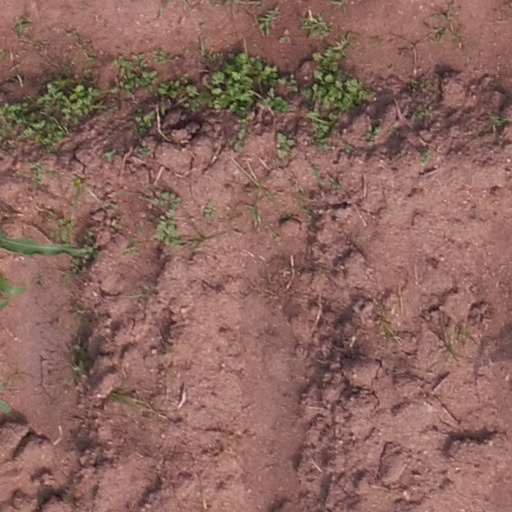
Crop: maize; corn